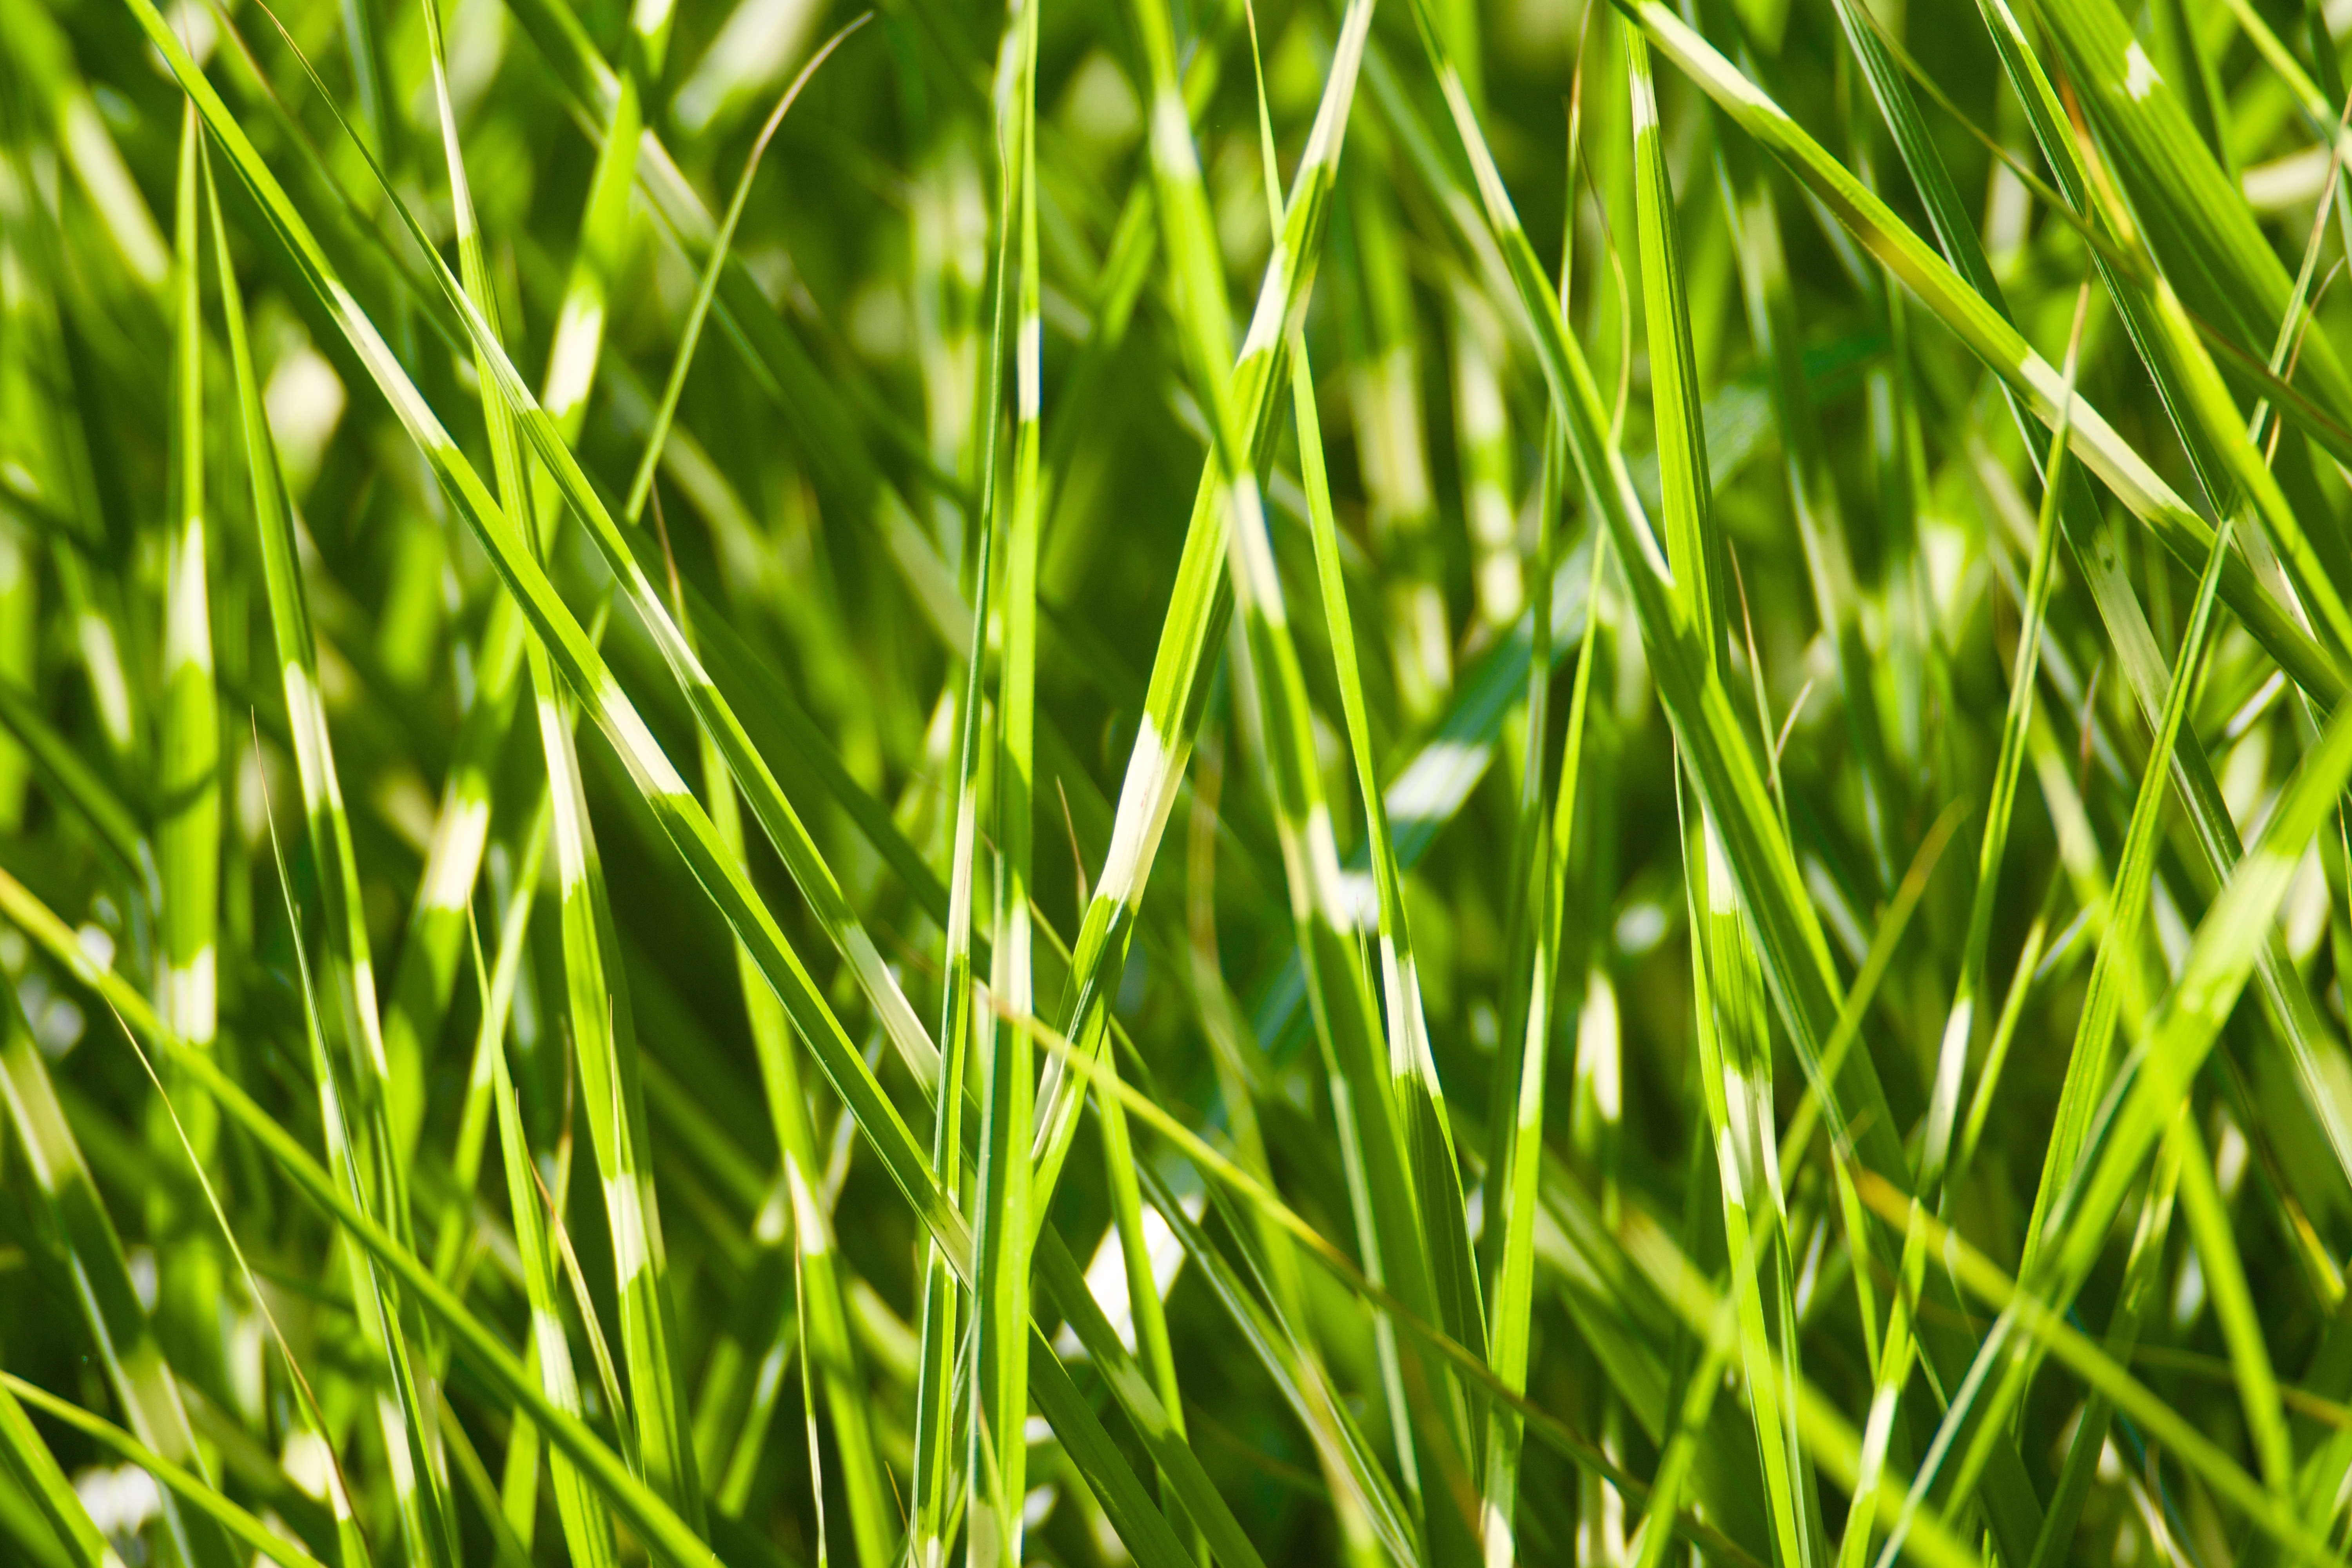
grass, plant, field, lawn, meadow, prairie, leaf, flower, green, soil, grassland, grass family, plant stem, tiger grass